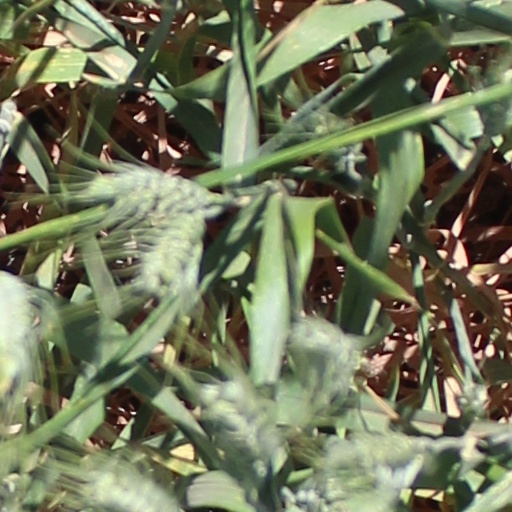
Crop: wheat